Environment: real
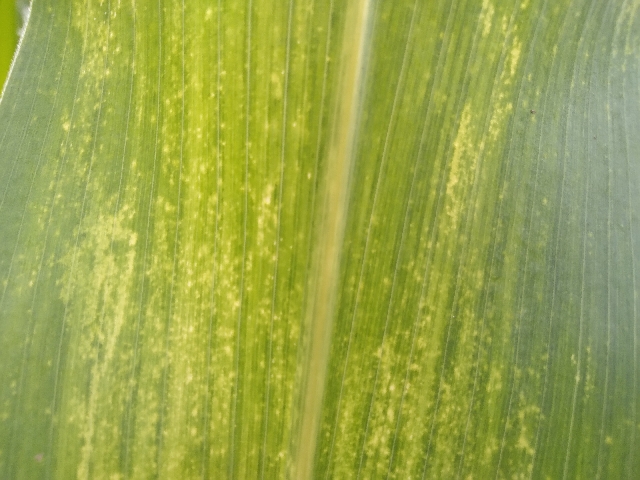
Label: lethal_necrosis